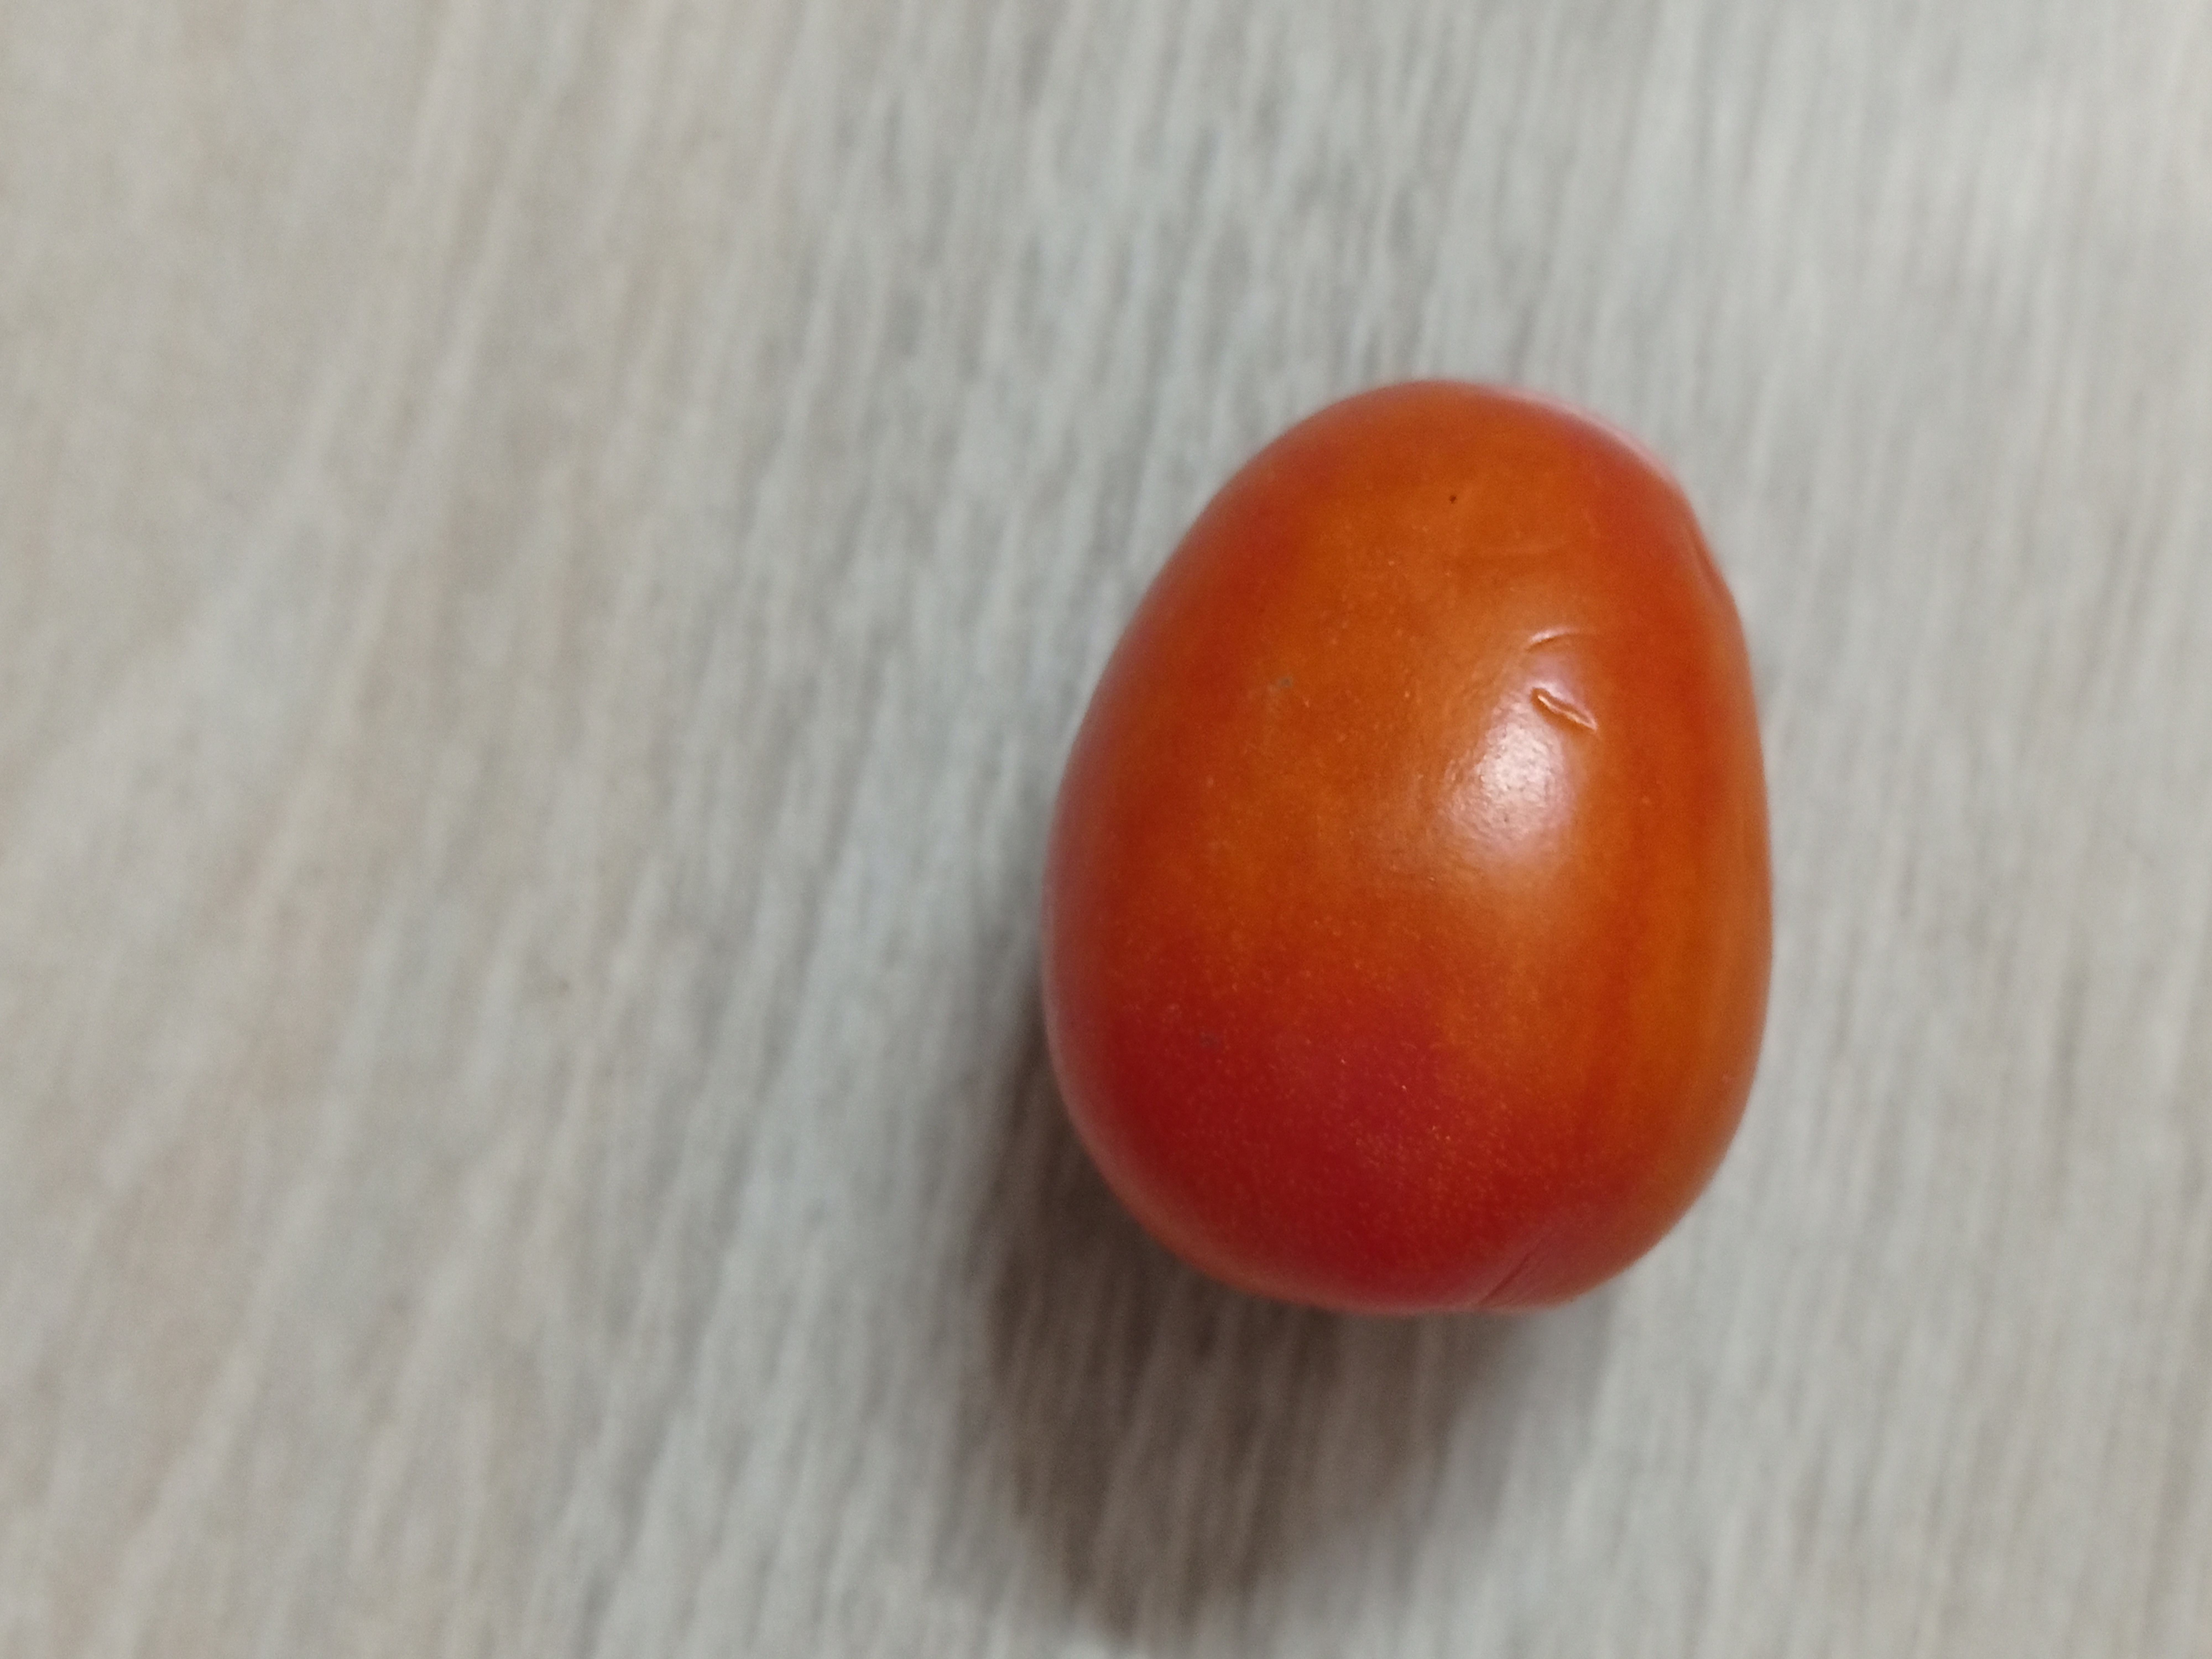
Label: Fresh